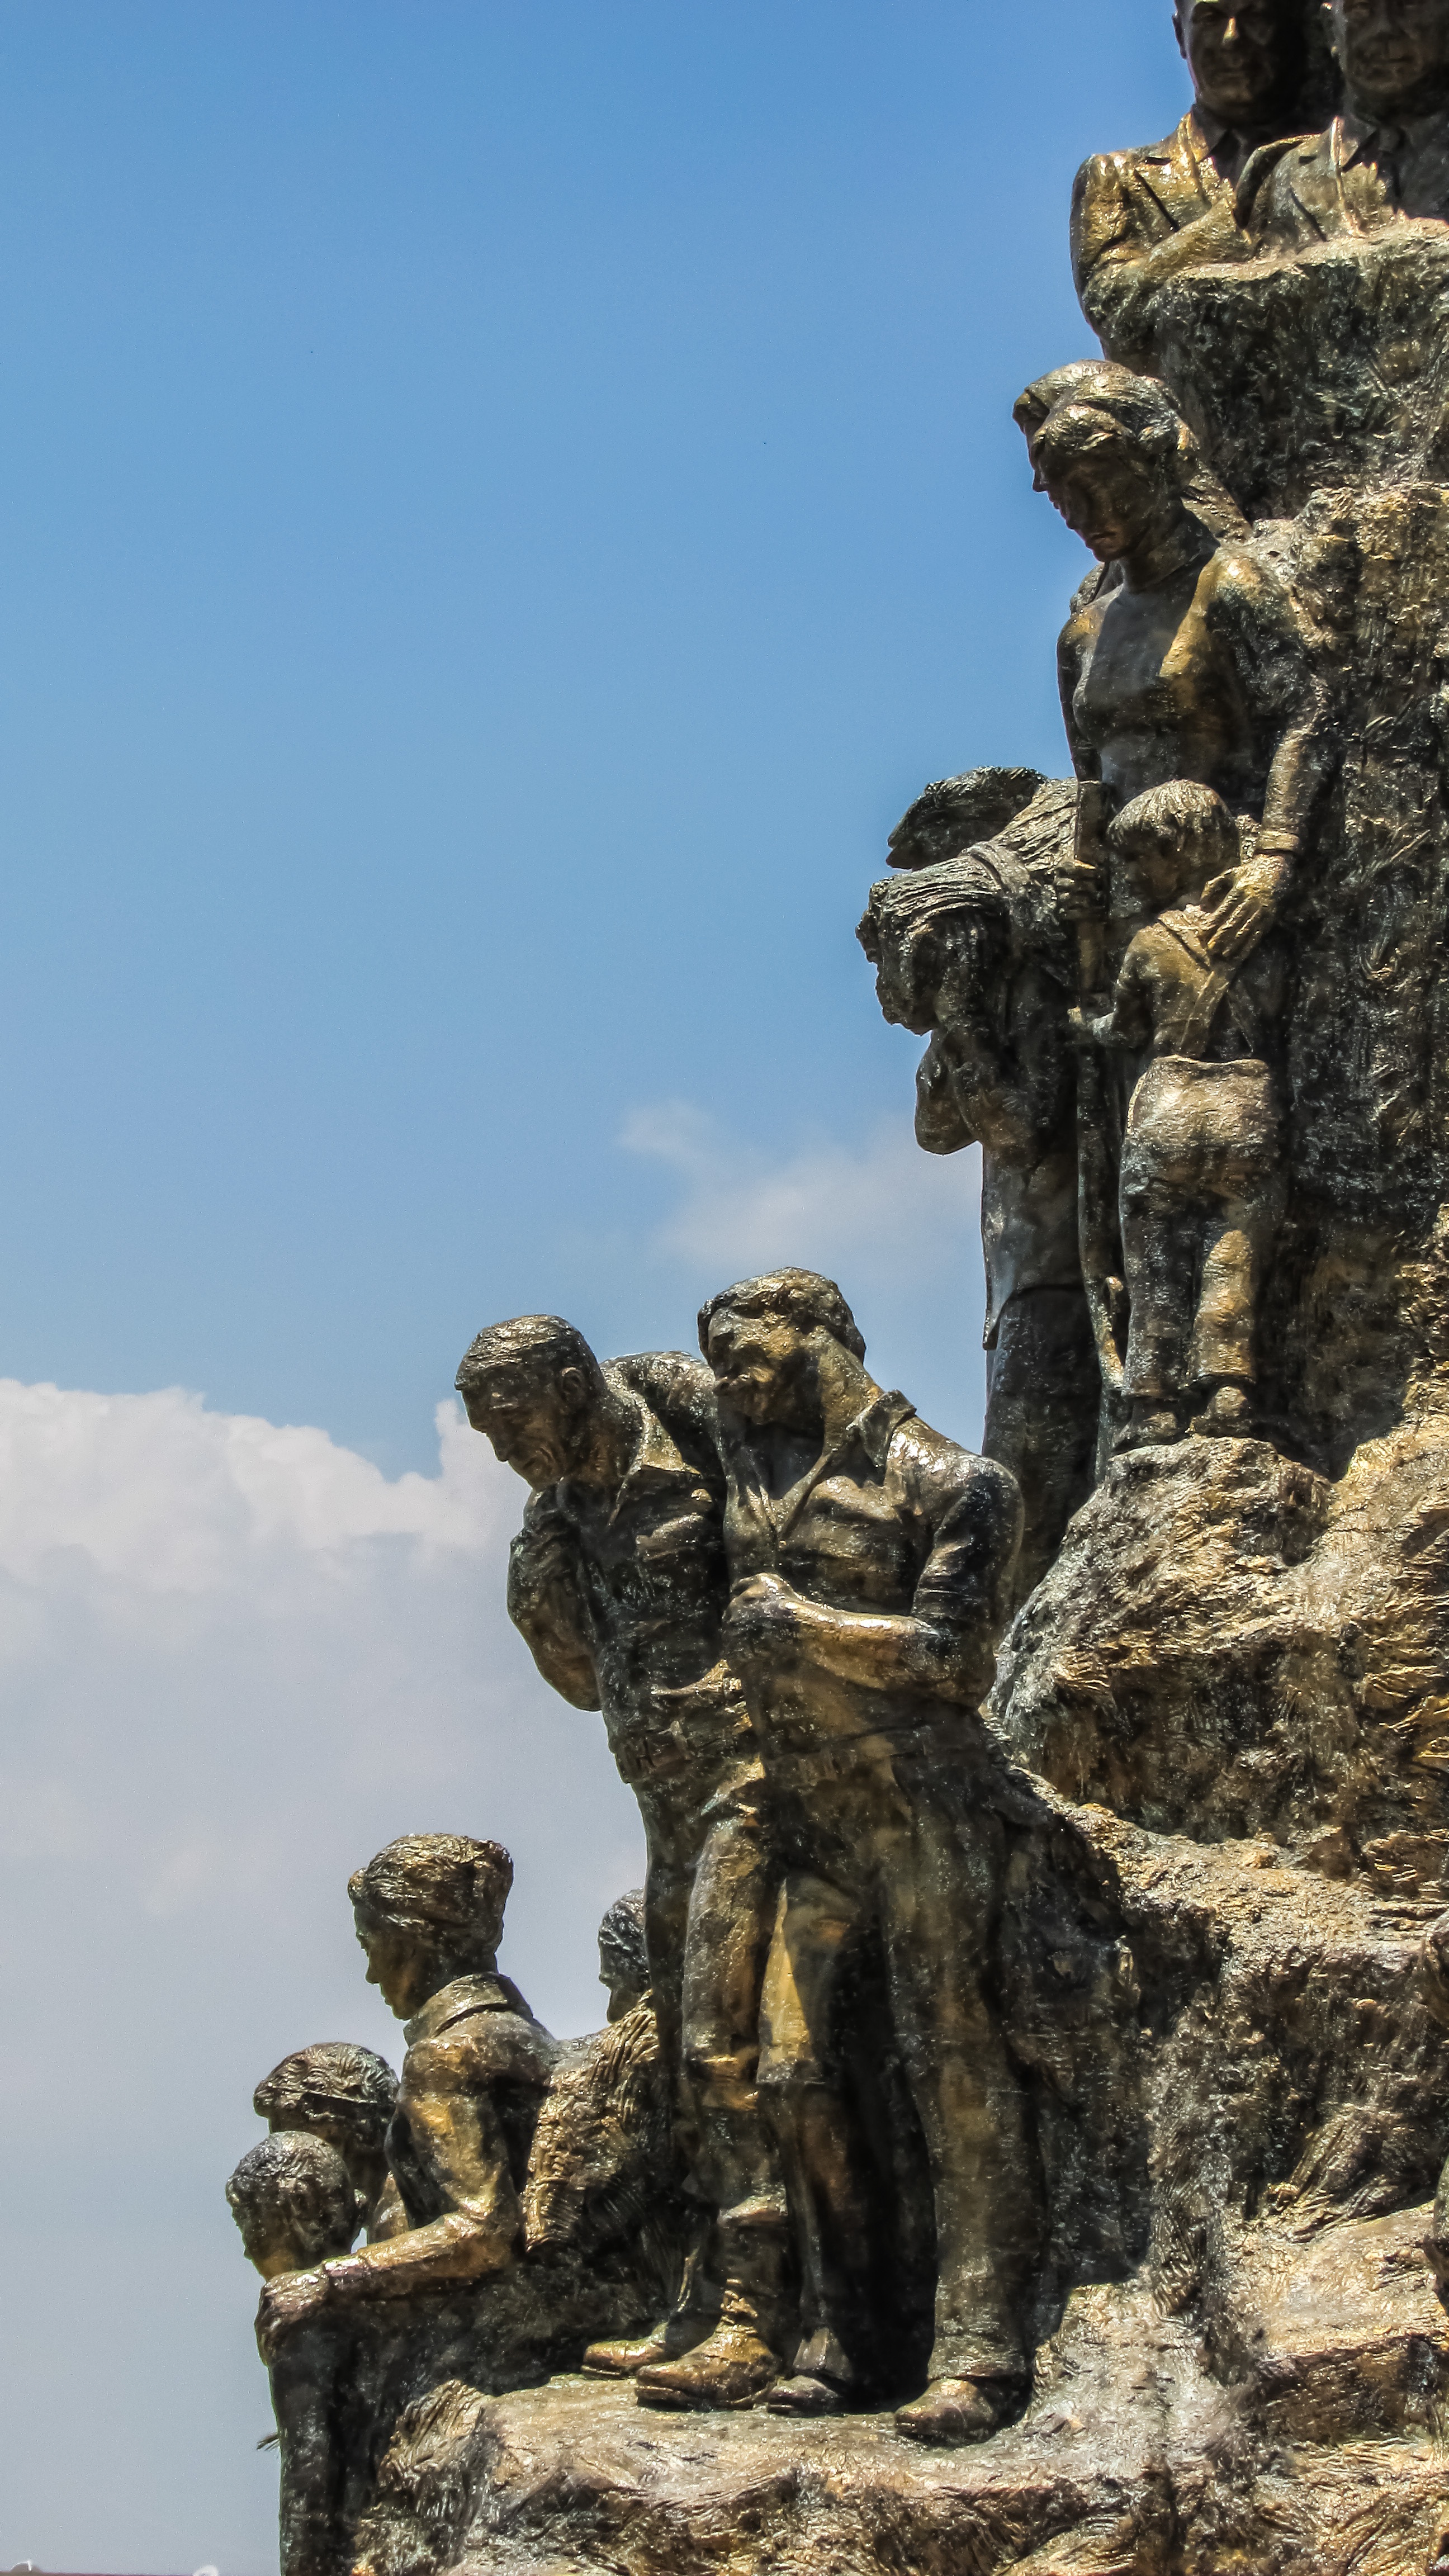
rock, monument, formation, statue, landmark, sightseeing, material, sculpture, art, temple, ruins, cyprus, monolith, famagusta, ancient history